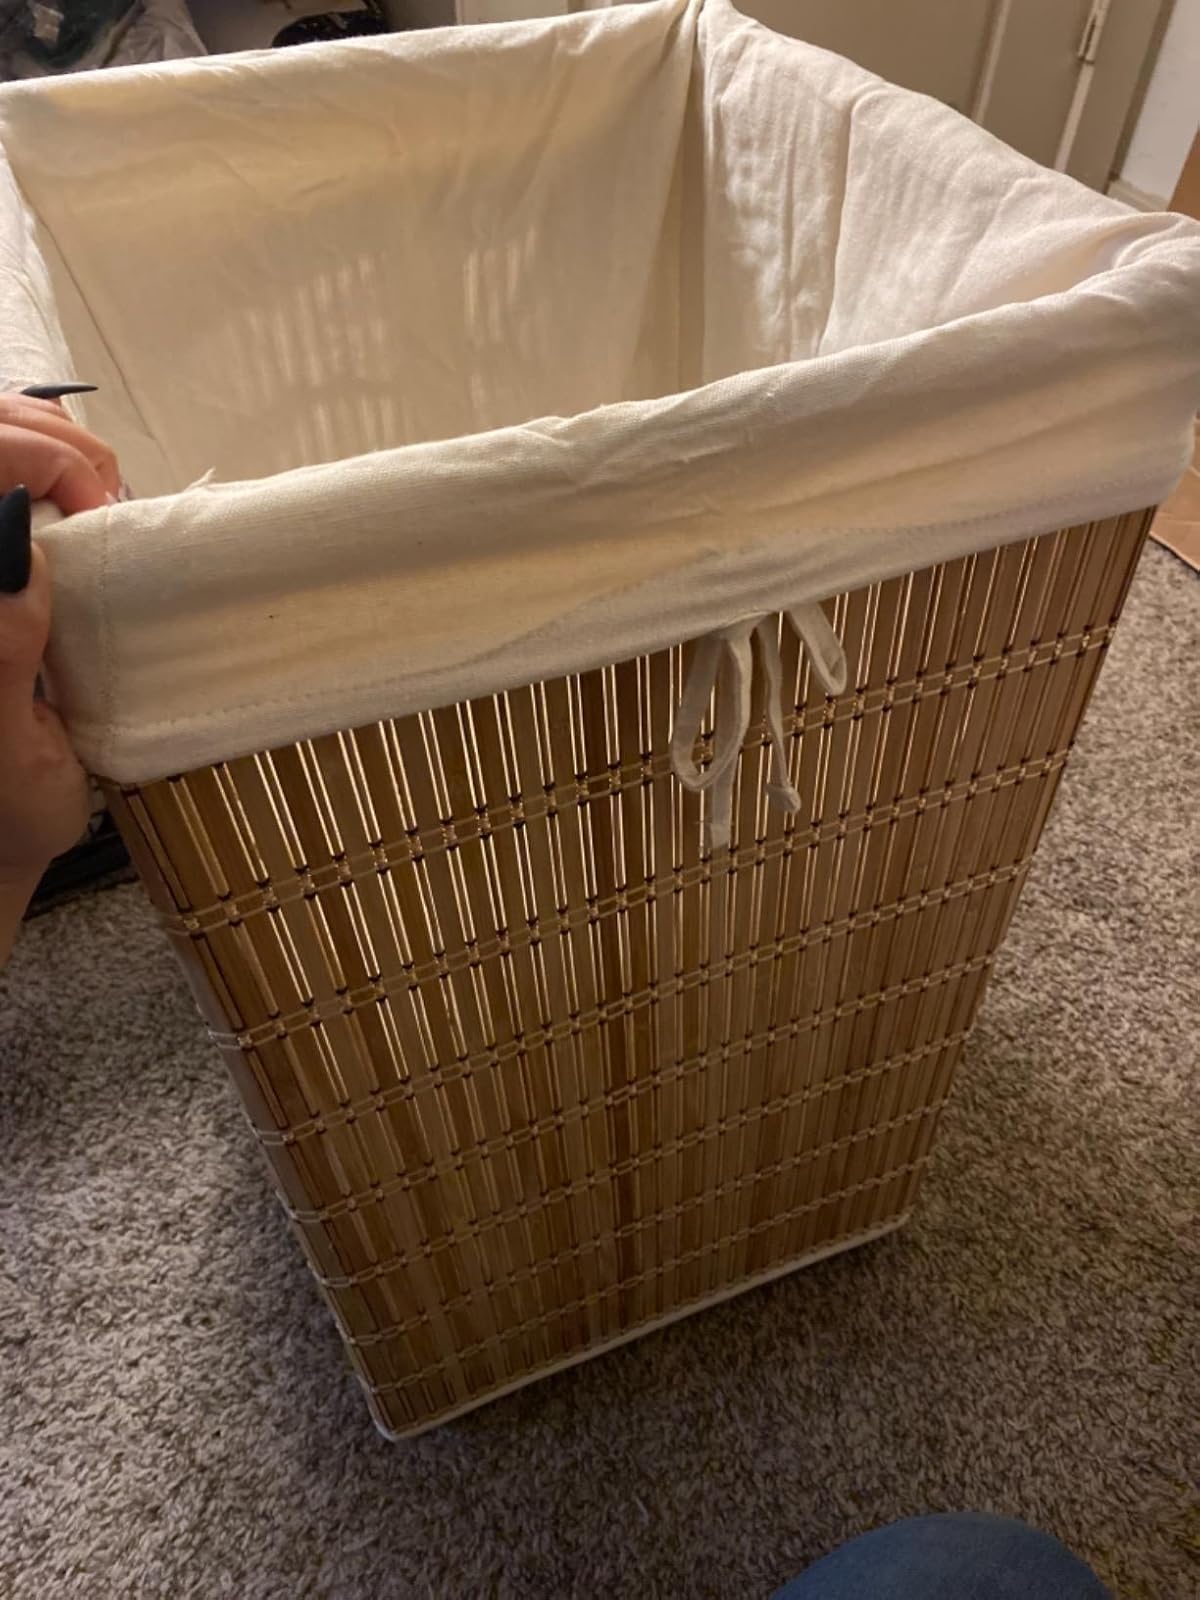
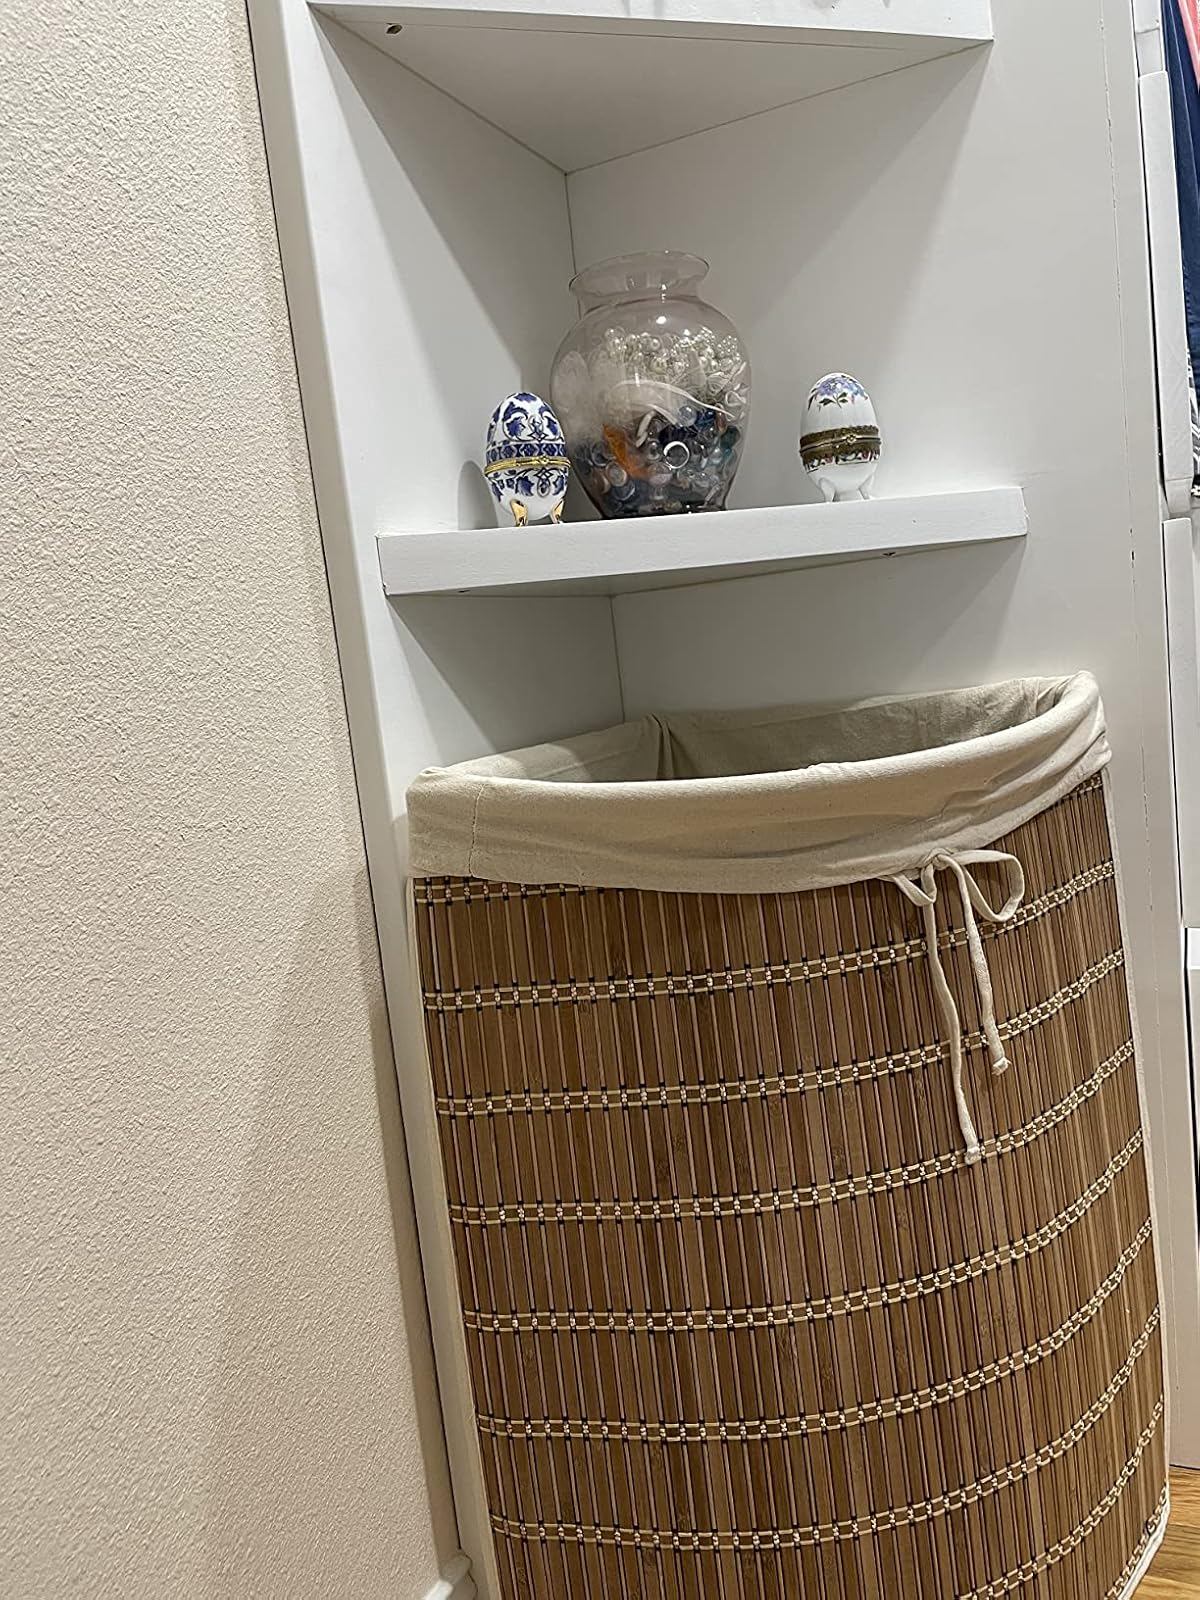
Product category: items_hamper
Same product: no